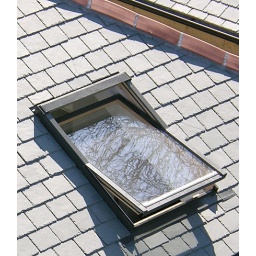
These large windows let in so much light. It has transformed our house